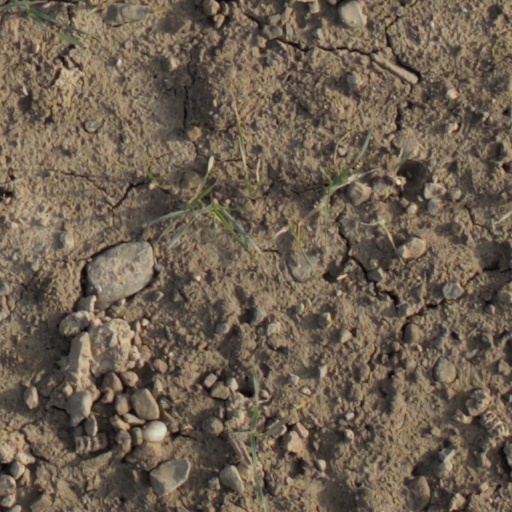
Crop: wheat